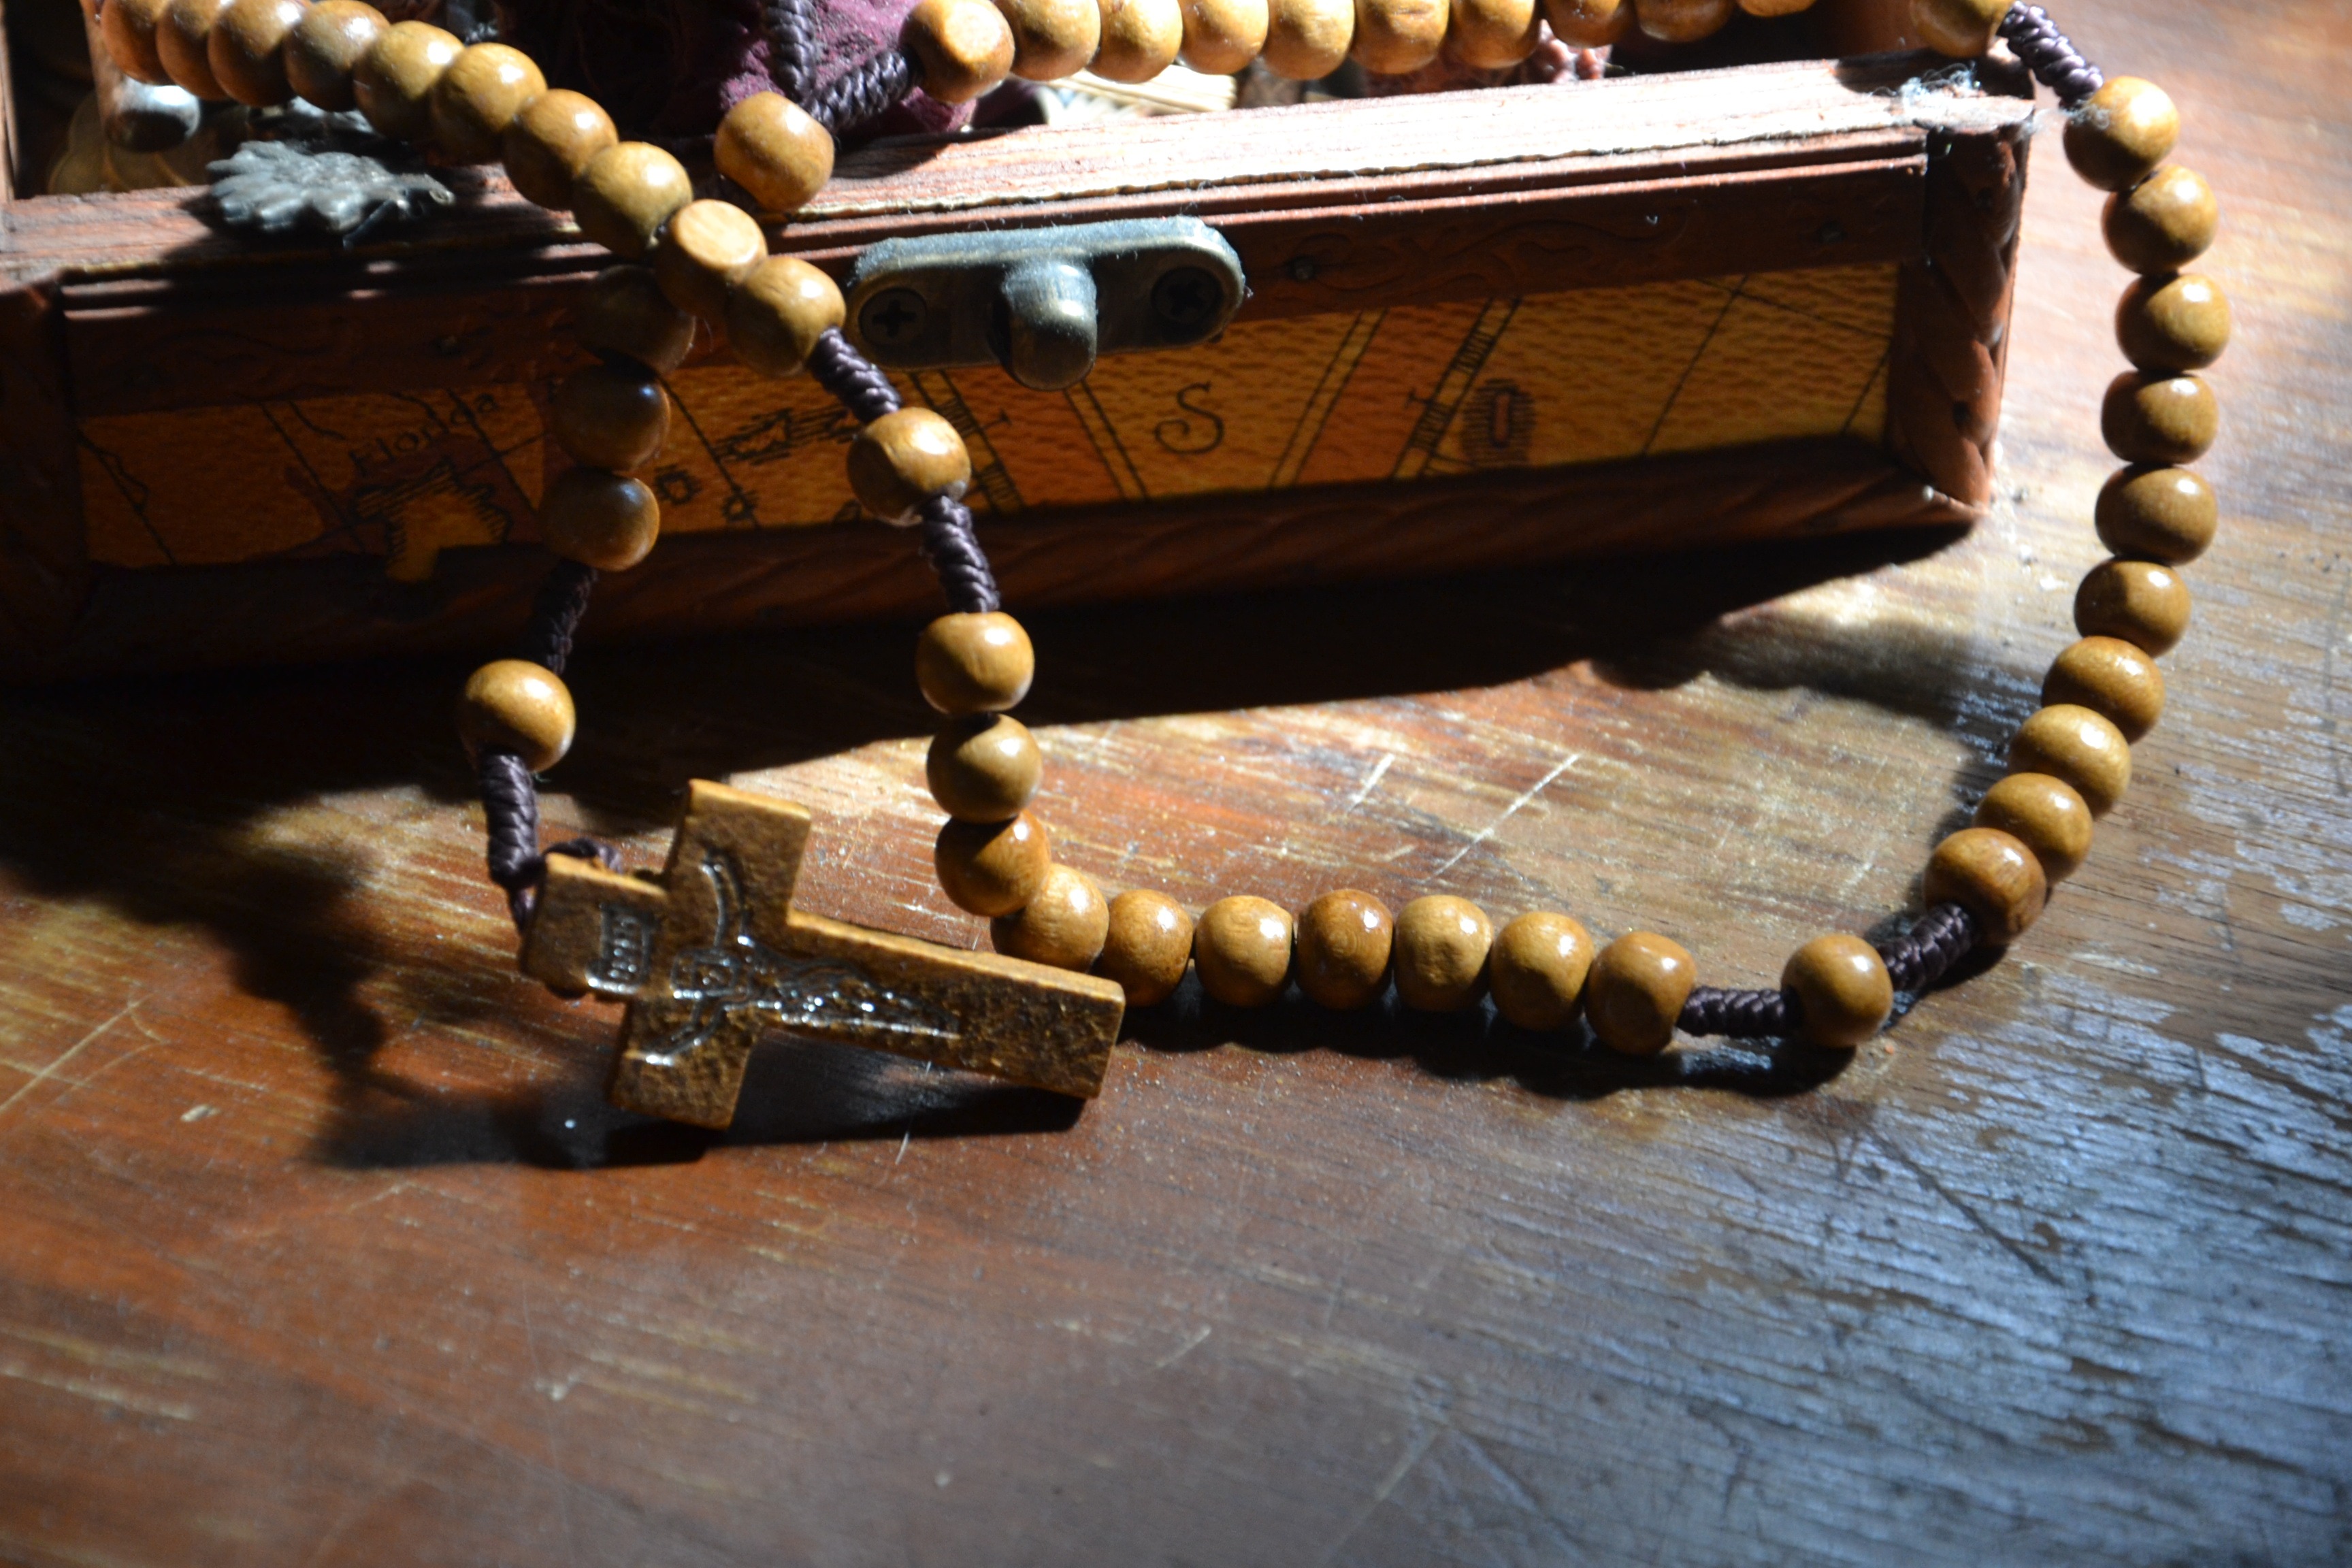
wood, cross, christian, weapon, jesus, carving, beads, the rosary, firearm